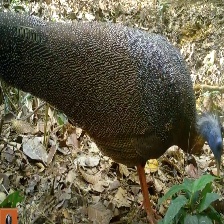
Species: GREAT ARGUS
Scientific name: ARGUSIANUS ARGU